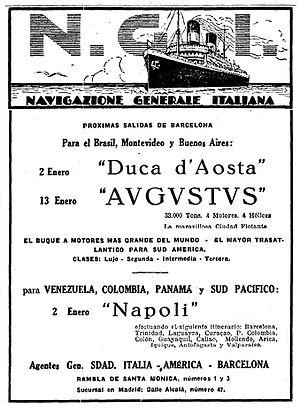
Navigation générale italienne est une compagnie de transport italienne créée en 1881 par la fusion des sociétés I & V. Florio de Palerme et Raffaele Rubattino de Gênes. Au moment de la fusion, les deux sociétés étaient à la fois présentes en Méditerranée, avec I & V Florio qui exploitait aussi des lignes vers les États-Unis et le Canada, et Raffele Rubattino avec l'exploitation des lignes vers l' Inde et l'Extrême-Orient par le Canal de Suez.